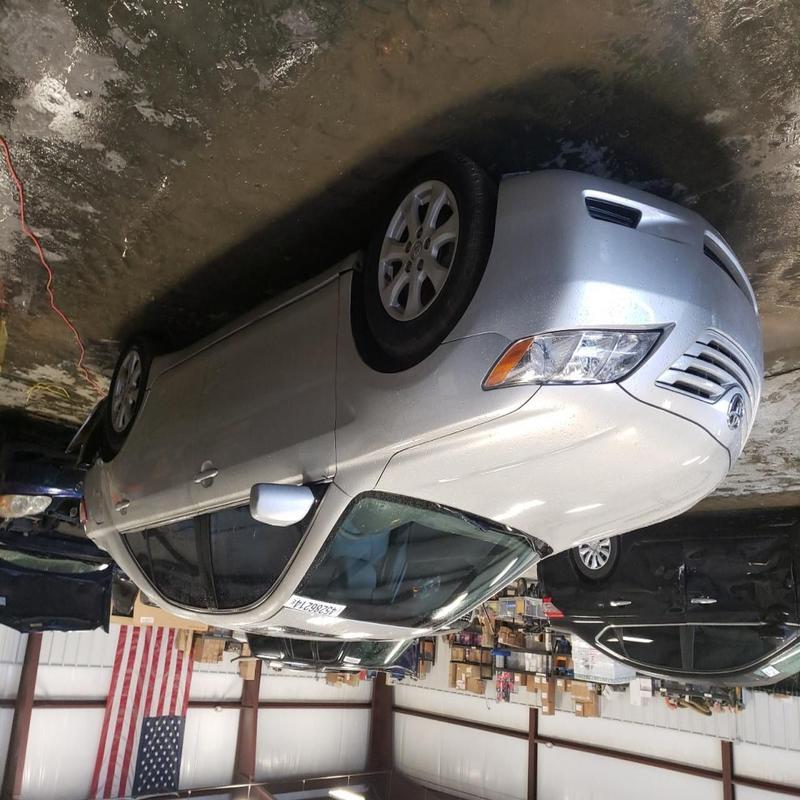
Aucun dommage détecté.
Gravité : aucun